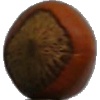
Label: Nut Forest 1